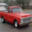
Label: pickup_truck